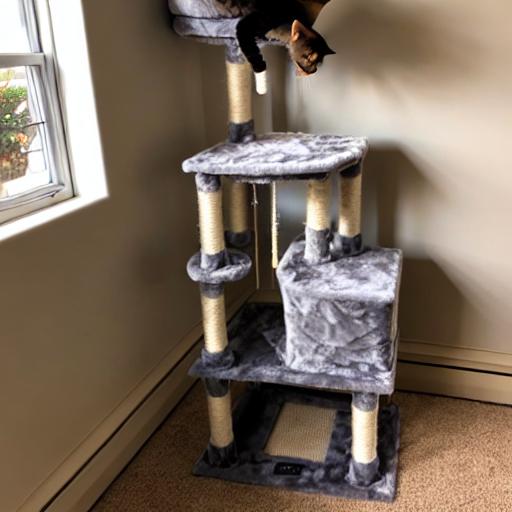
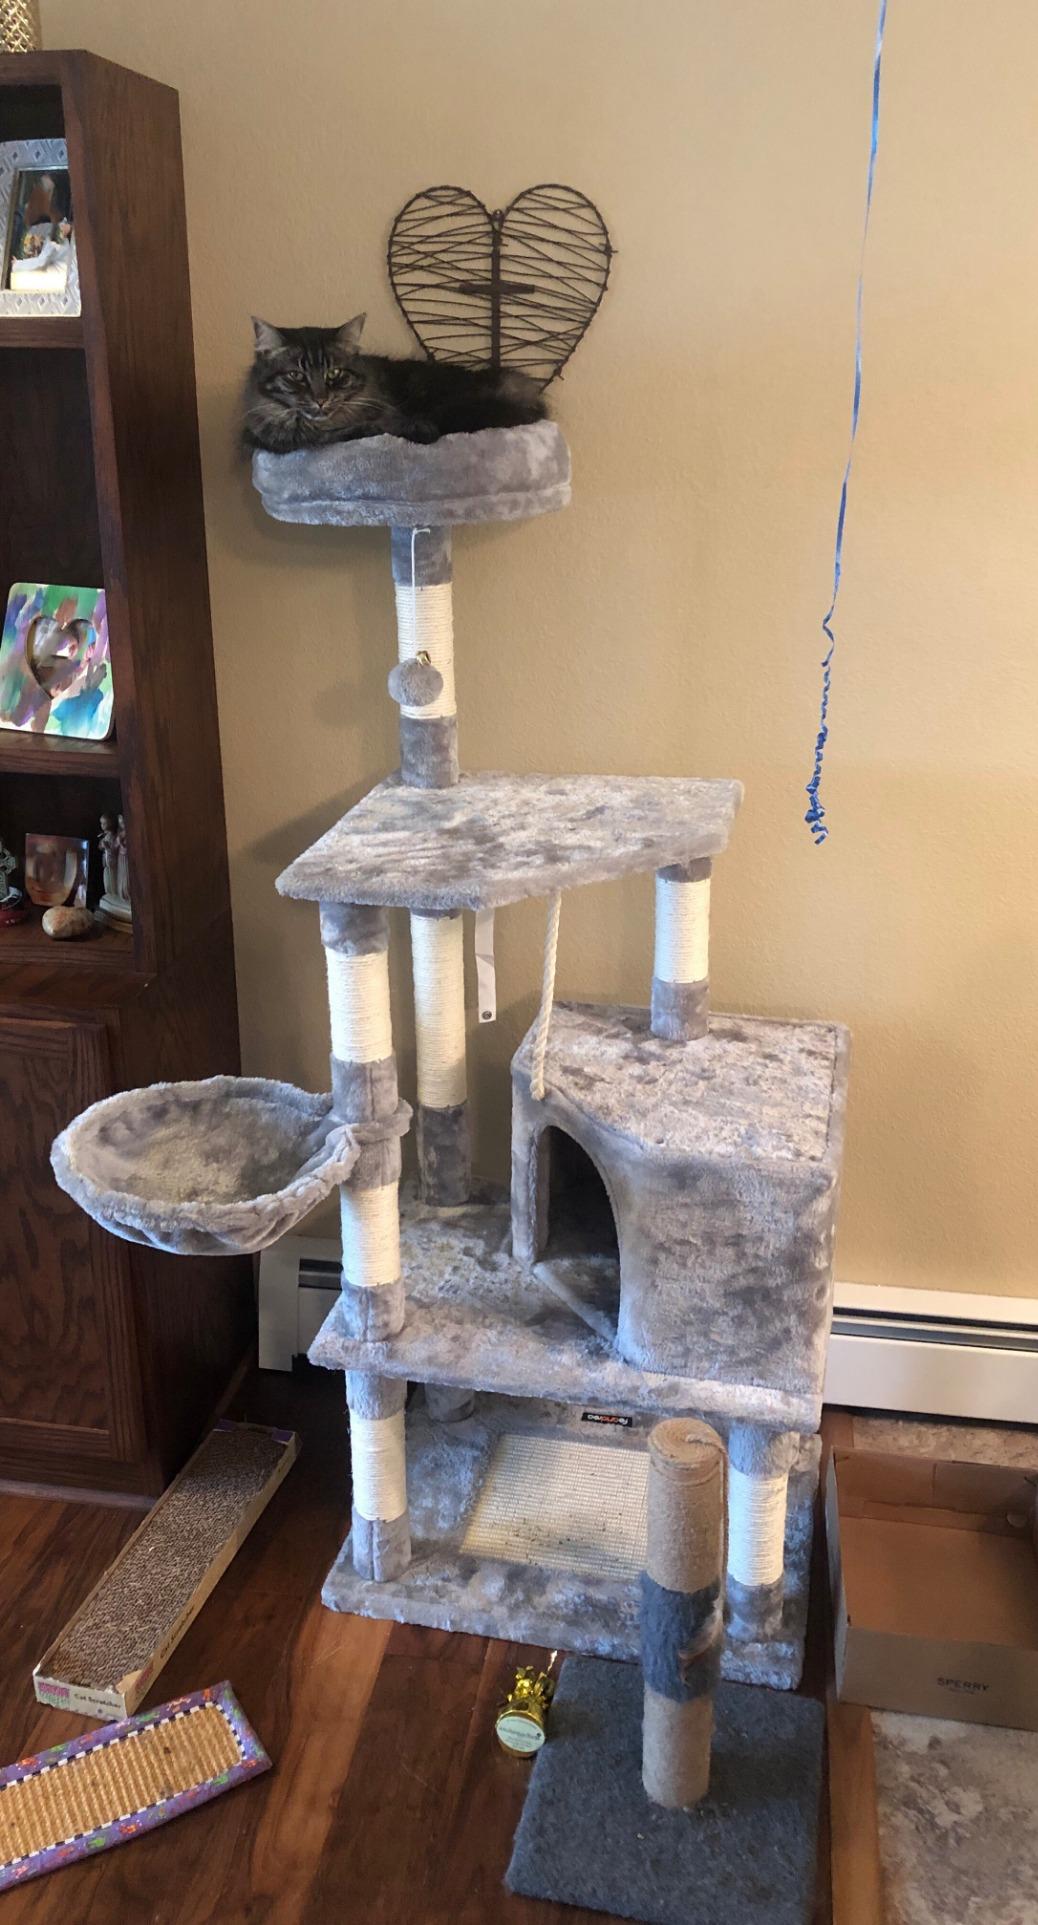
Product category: items_cat tree
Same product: no